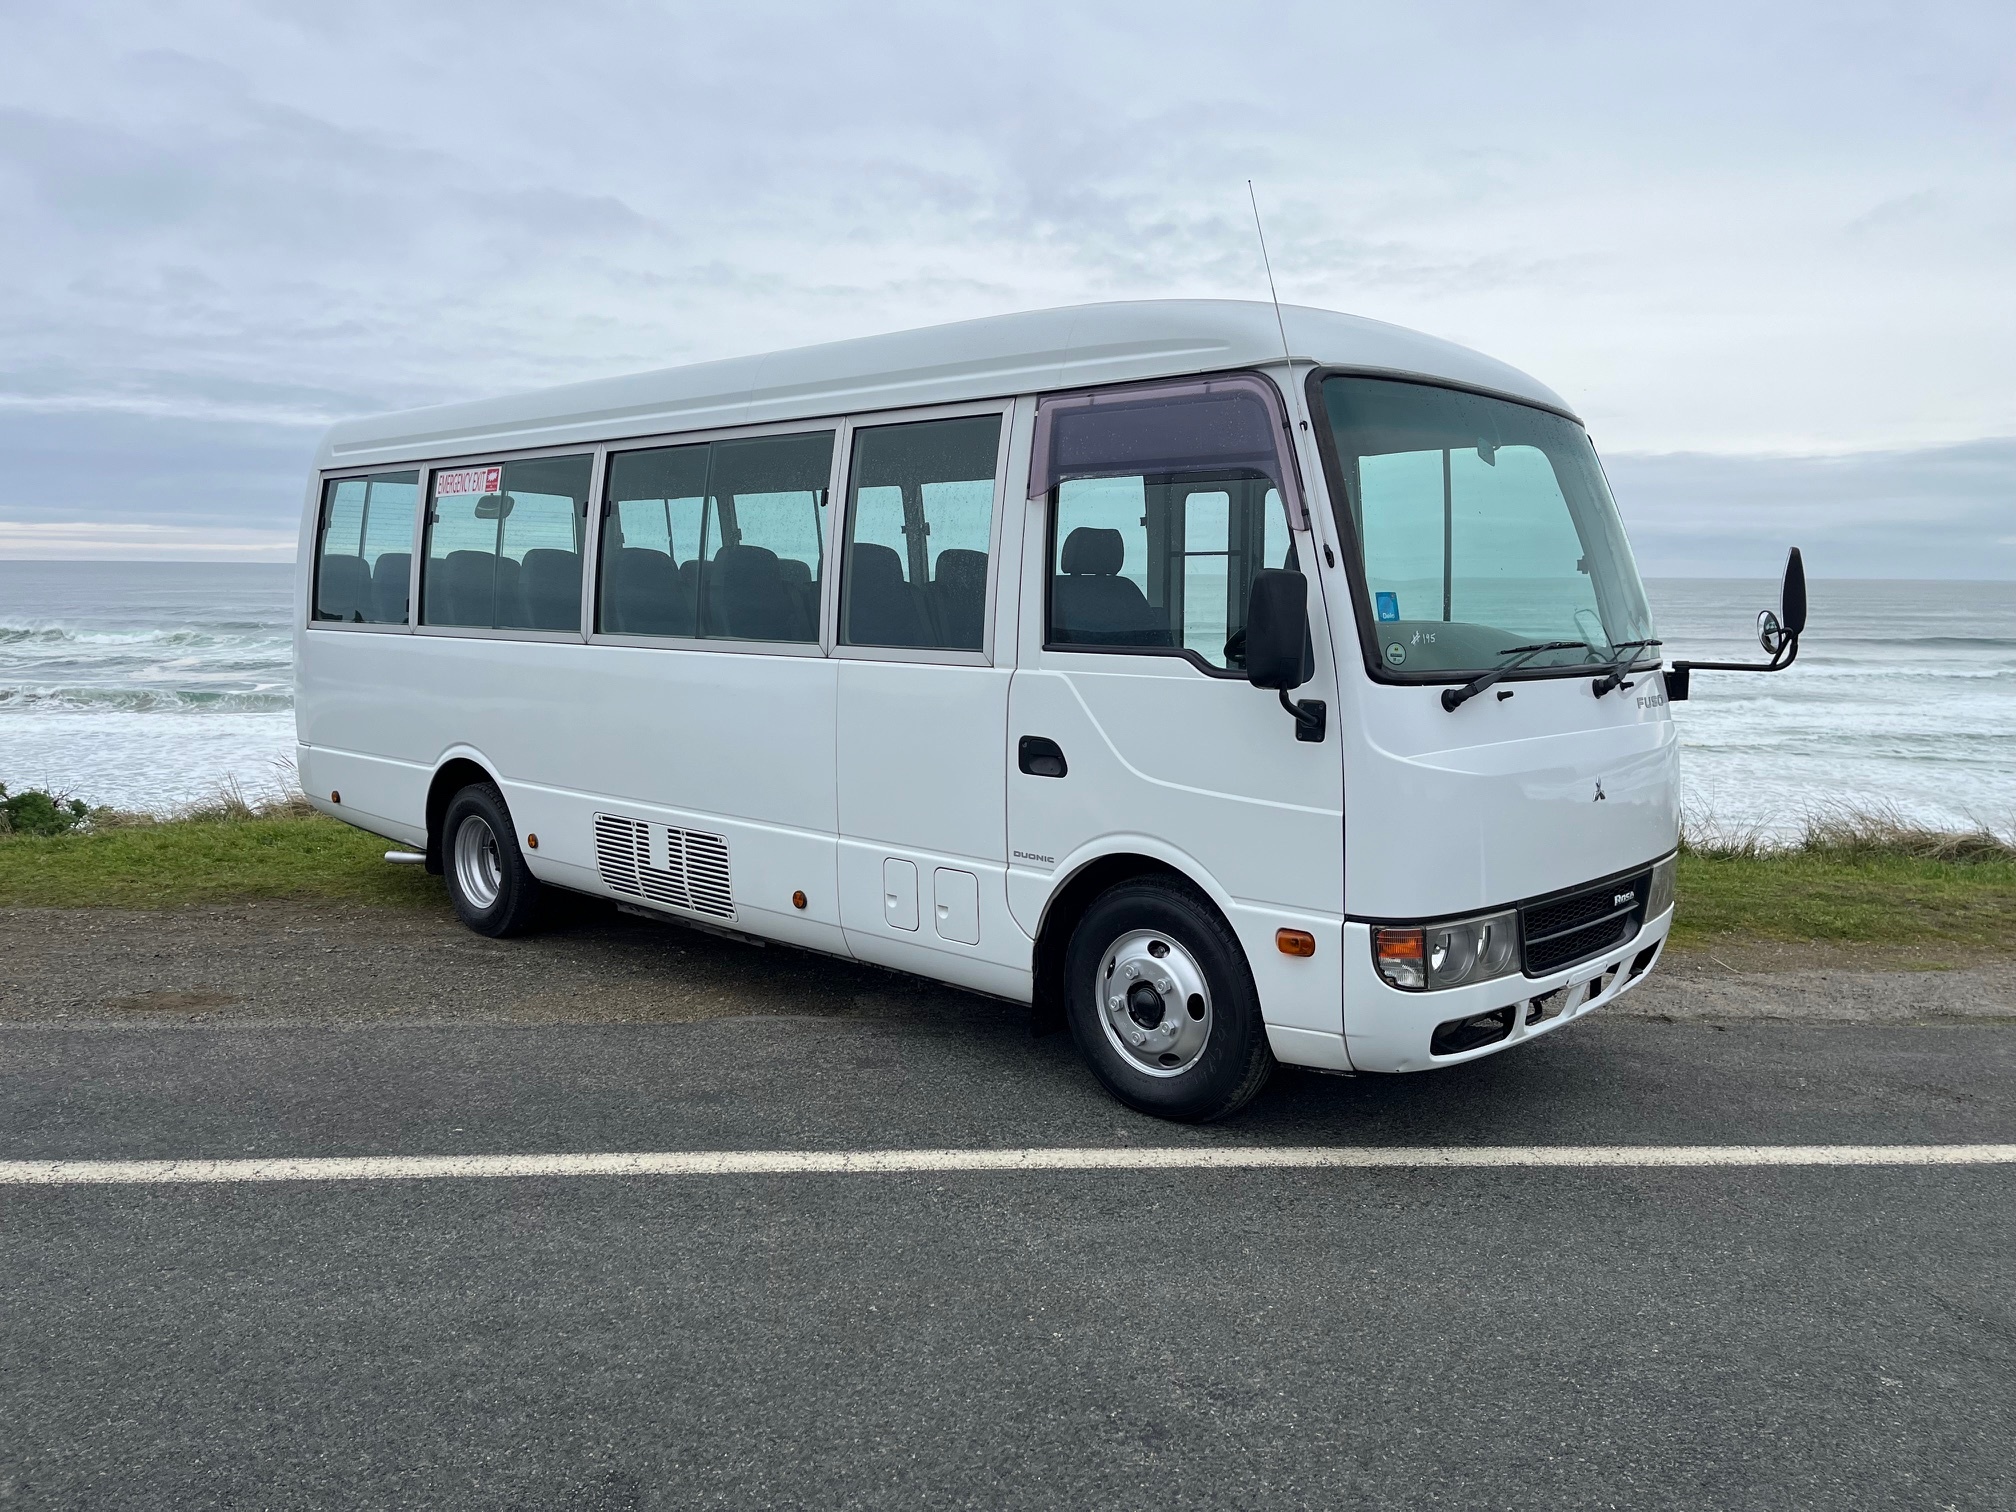
2014 FUSO Rosa BE640G
Ideal School Bus Spec Rosa 2014 Fuso Rosa Car License Travelled only 82,883kms. Verified 3 litre 175HP engine 6-Speed Duonic automated transmission Dual air con/heating system Vinyl covered seats Auto/manual bi-fold passenger door Up to 23 seats including driver Extra standing capacity for primary/intermediate students Excellent condition throughout. Price includes: 12 months registration to PSV new COF 2,000kms RUCs Engine, clutch, gearbox, and diff oils changed Renew engine oil and fuel filters 2x new batteries 2x new front tyres All required PSV safety requirements All required PSV certification $73,000.00 plus GST
Brand: FUSO
Category: Vehicles & Parts > Vehicles > Motor Vehicles > Commercial Vehicles > Buses > School Buses